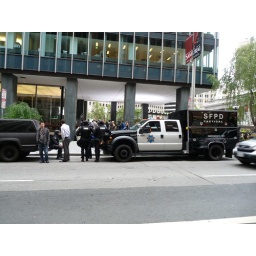
Trauma (the new NBC TV show) is filming in San Francisco at Bush and Sansome street